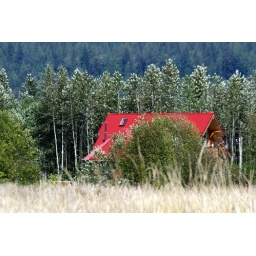
A red roof in the bush...